Inaba Masayoshi

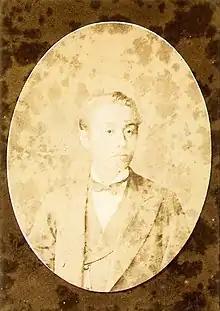
"Chiba with the Imperial Family x Imperial Family with the Chiba Family", Sannomaru Collection, Imperial Household Agency

was the final daimyo of Tateyama Domain during Bakumatsu period Japan.